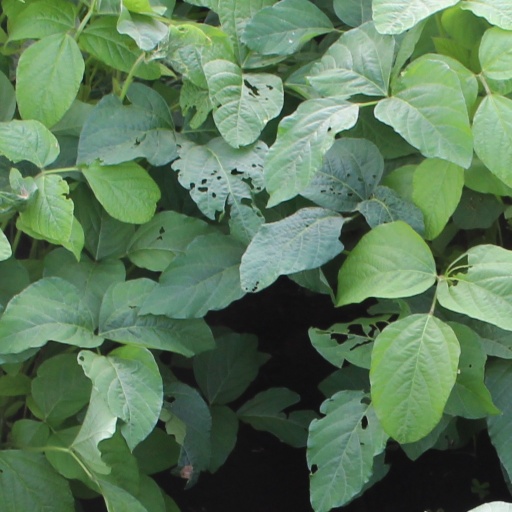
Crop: soybean